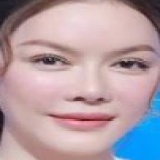
diễn viên Lý Nhã Kỳ